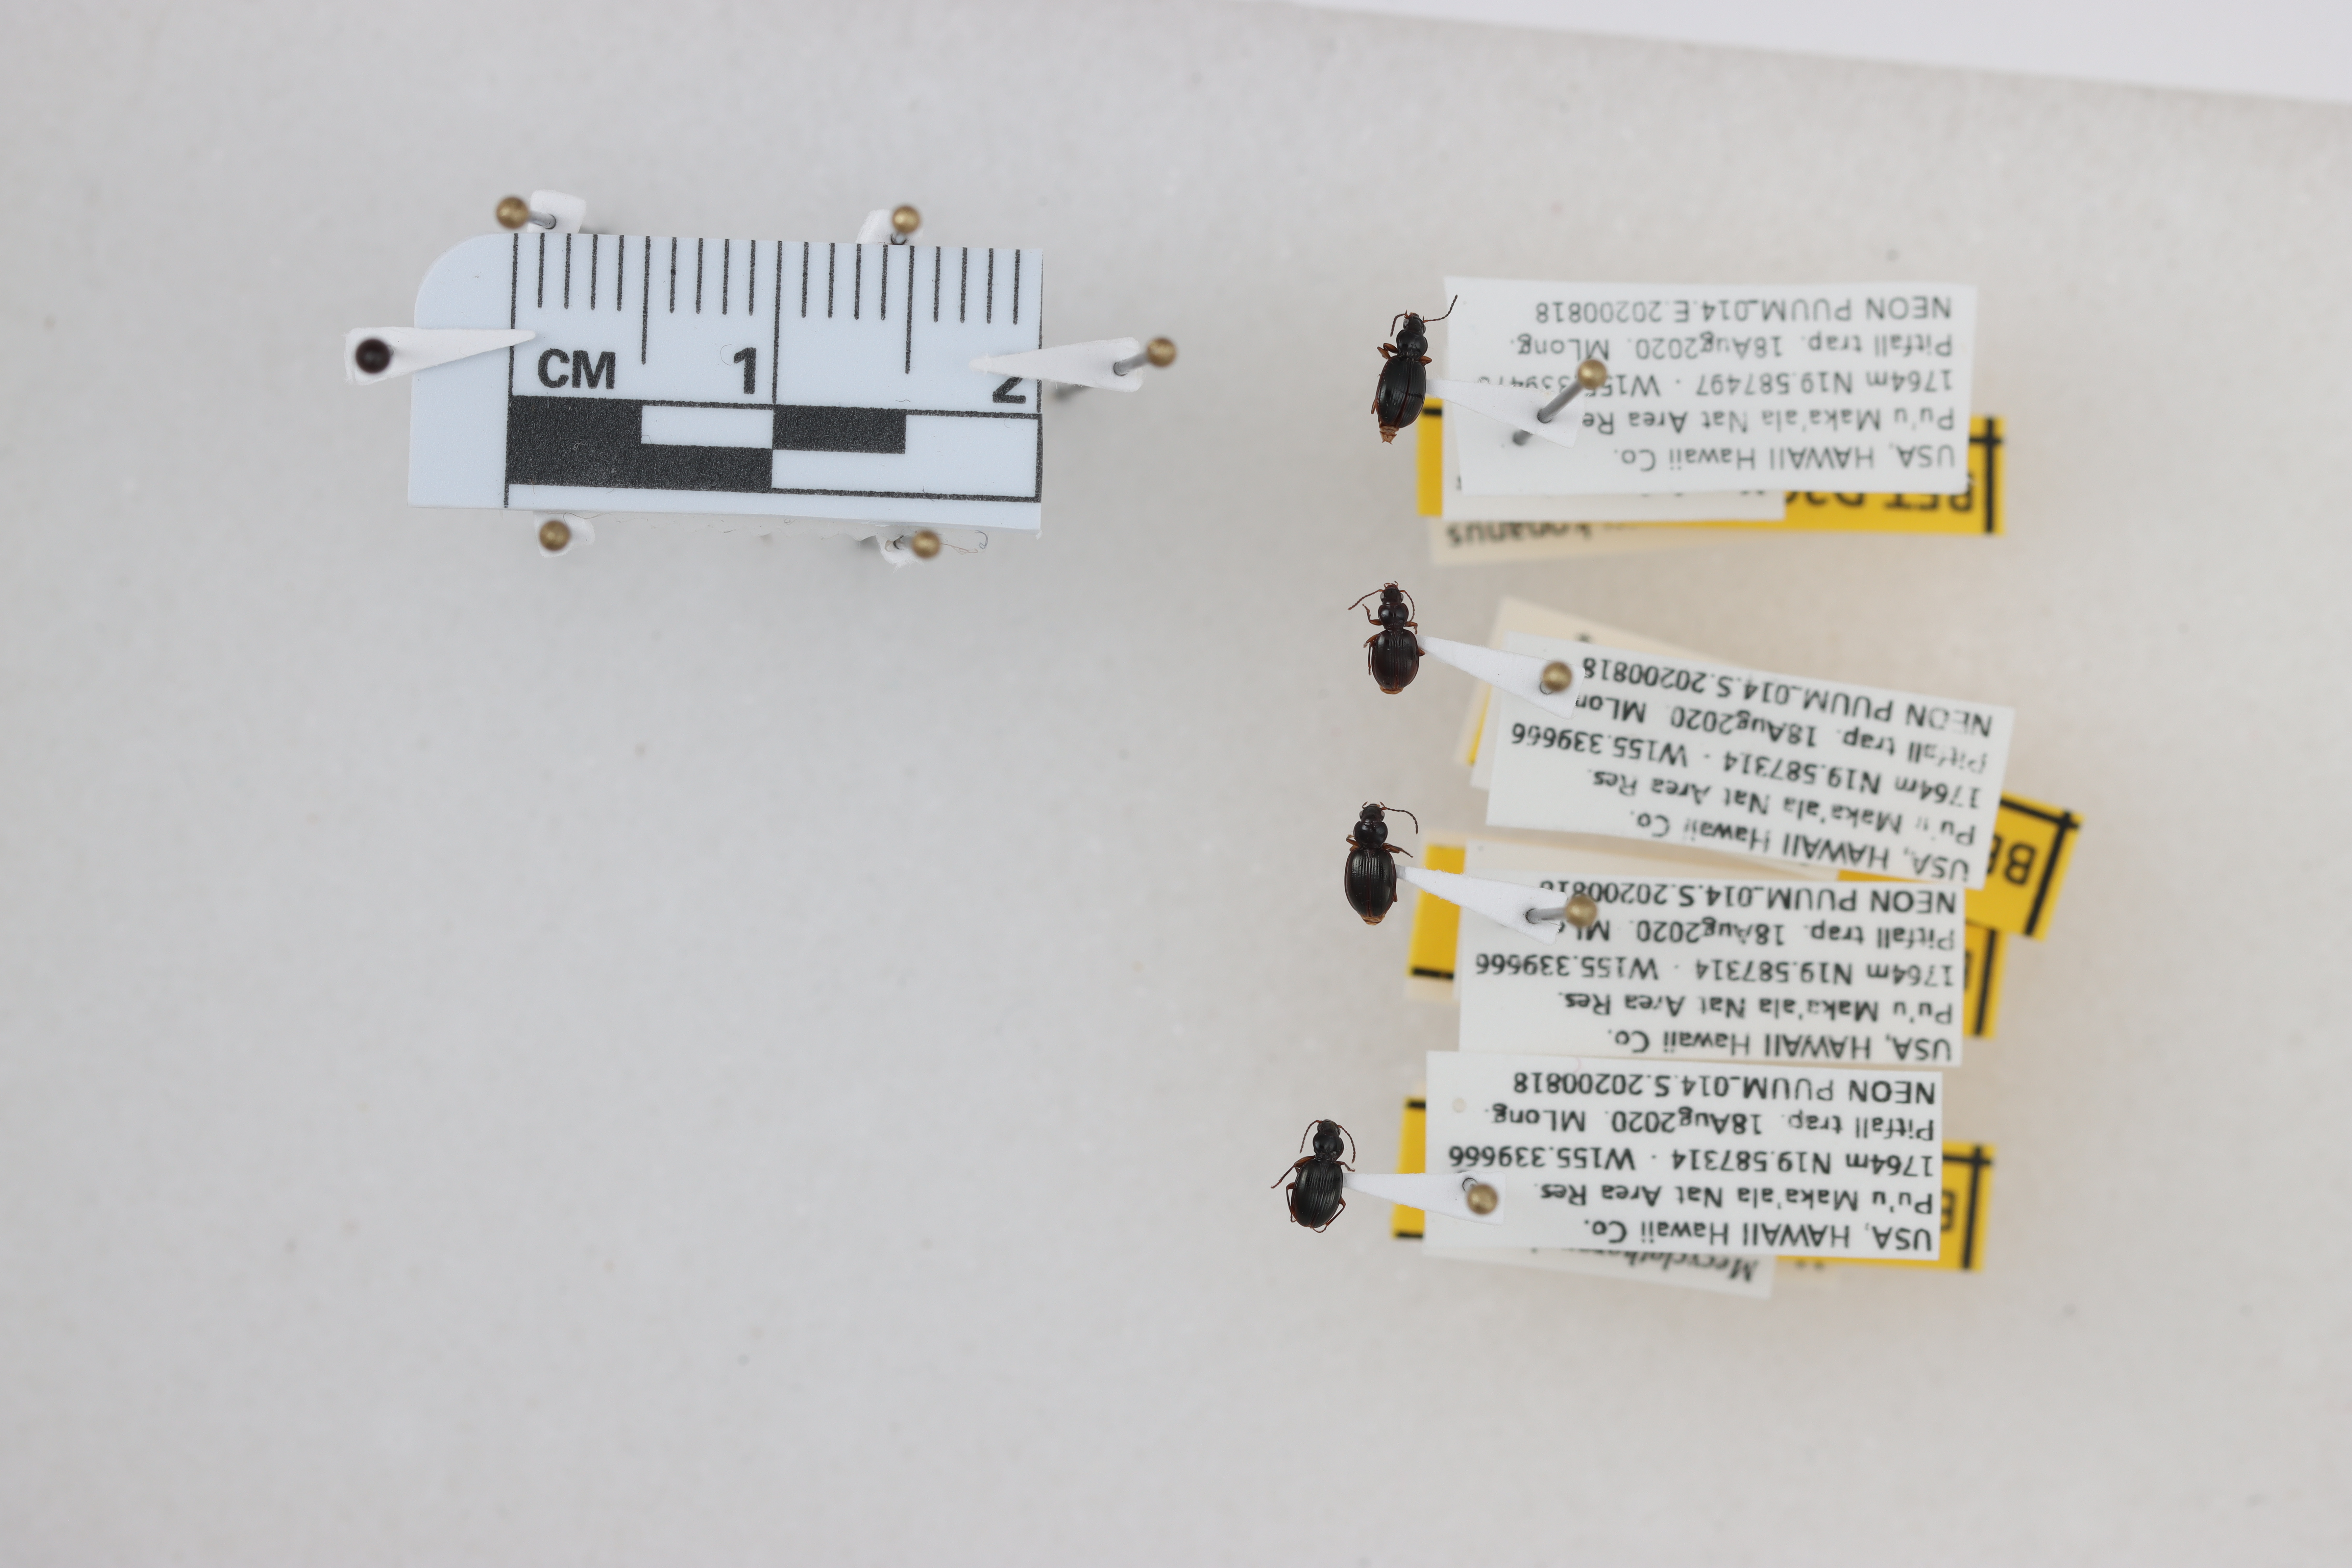
Beetle 1 — elytra length: 0.255 cm, elytra max width: 0.171 cm, basal pronotum width: 0.073 cm

Beetle 2 — elytra length: 0.219 cm, elytra max width: 0.178 cm, basal pronotum width: 0.074 cm

Beetle 3 — elytra length: 0.25 cm, elytra max width: 0.19 cm, basal pronotum width: 0.08 cm

Beetle 4 — elytra length: 0.253 cm, elytra max width: 0.18 cm, basal pronotum width: 0.098 cm